Henry Cowell

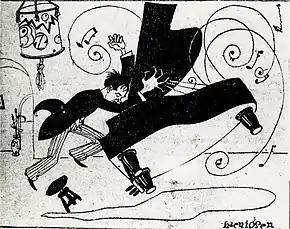
Satirical caricature of Cowell at the piano by American cartoonist and illustrator Harry Haenigsen,

Cowell was the central figure in a circle of avant-garde composers that included his good friends Carl Ruggles and Dane Rudhyar, as well as Leo Ornstein, John Becker, Colin McPhee, French expatriate Edgard Varèse, Ruth Crawford, whom he convinced Charles Seeger to take on as a student (Crawford and Seeger would eventually marry), and Johanna Beyer. Cowell and his circle were sometimes referred to in the press as "ultra-modernists," a label whose definition is flexible and origin unclear (it has also been applied to a few composers outside the immediate circle, such as George Antheil, and to some of its disciples, such as Nancarrow); Virgil Thomson styled them the "rhythmic research fellows." In 1925, Cowell organized the New Music Society, one of whose primary activities was staging concerts of their works, along with those of artistic allies such as Wallingford Riegger and Arnold Schoenberg — the latter of whom would later ask Cowell to play for his composition class during one of his European tours. Less than two years later, Cowell founded the periodical "New Music Quarterly", which would publish many significant new scores under his editorship, both by the ultra-modernists and many other composers, including Ernst Bacon, Paul Bowles, Aaron Copland Otto Luening and Gerald Strang. Before the publication of the first issue, he solicited contributions from a then-obscure composer who became one of his closest friends, Charles Ives. Major scores by Ives, including the "Comedy" from his fourth symphony, "Fourth of July", "34 Songs", and "19 Songs", would receive their first publication in "New Music"; in turn, Ives provided financial support to a number of Cowell's projects (including, years later, "New Music" itself). Many of the scores published in Cowell's journal were made even more widely available as performances of them were issued by the record label he established in 1934, New Music Recordings.